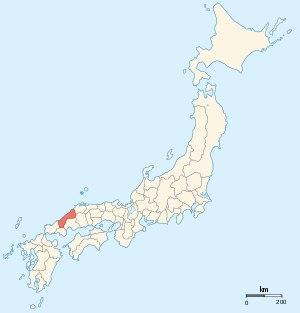
Iwami est une ancienne province du Japon qui se situait dans une région qui est aujourd'hui la partie ouest de la préfecture de Shimane. Iwami était entourée par les provinces de Aki, Bingo, Izumo, Nagato et Suo.